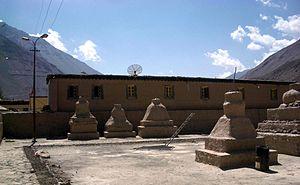
Le monastère de Tabo est un monastère bouddhiste dans la vallée de Tabo, en Inde.